Alexander PS type

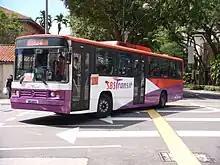
SBS Transit Alexander PS bodied Mercedes-Benz O405 in January 2009

The Alexander PS-type on the Volvo B10M chassis was the primary single decker for the Stagecoach Group through the 1990s, with 100 delivered to Stagecoach Cumberland from late 1992 following production delays with the Volvo B6 midibus chassis, while Stagecoach Manchester also took on comparatively large numbers of PS types-bodied B10Ms. Most were withdrawn by 2016 due to regulations mandating low-floor buses, but some were retained as late as 2020 as school buses by Stagecoach Cumbria & North Lancashire.